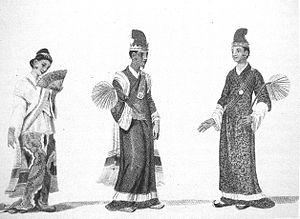
On appelle guerres anglo-birmanes les trois conflits qui, en 1824–26, en 1852 et en 1885, ont opposé la Birmanie aux forces britanniques établies en Inde. D'abord menées pour des raisons d'hégémonie régionale, elles ont, dès la seconde, pris le caractère de guerres coloniales et se sont conclues par la fin de la monarchie locale et l'occupation totale du pays qui sera annexé à l'Empire des Indes. En 1826, les Britanniques s'emparent des zones côtières, en 1852 de tout le Sud, en 1885 de toute la partie restante.